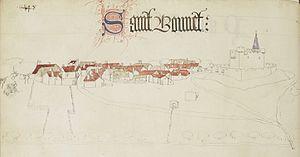
Saint-Bonnet-près-Riom dessinée vers 1450 par Guillaume Revel pour son Armorial d'Auvergne.
Saint-Bonnet-près-Riom est une commune française, située dans le département du Puy-de-Dôme en région d'Auvergne-Rhône-Alpes. Elle fait partie de l'aire urbaine de Clermont-Ferrand. Ses habitants sont appelés les Brayauds.